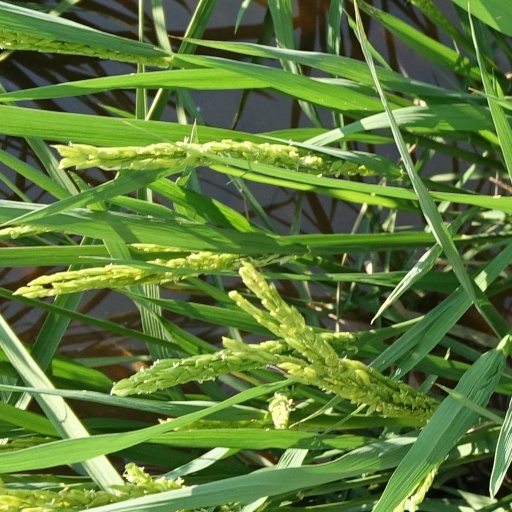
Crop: rice